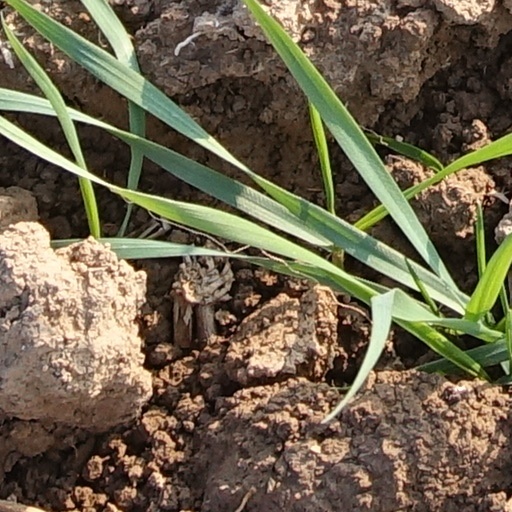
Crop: wheat